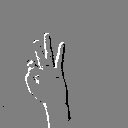
ASL letter: f